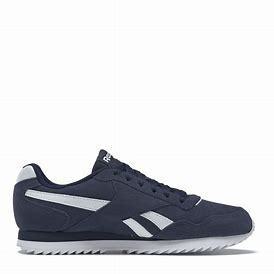
Brand: Reebok
Model: Royal Glide